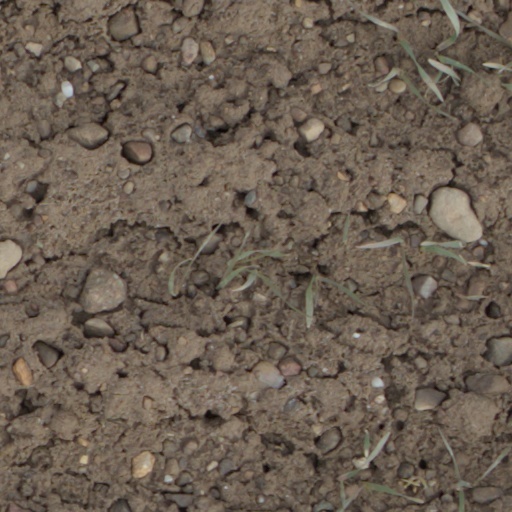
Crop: wheat